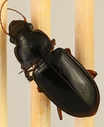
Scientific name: Harpalus paratus
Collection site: North Sterling NEON (STER), plot STER_033